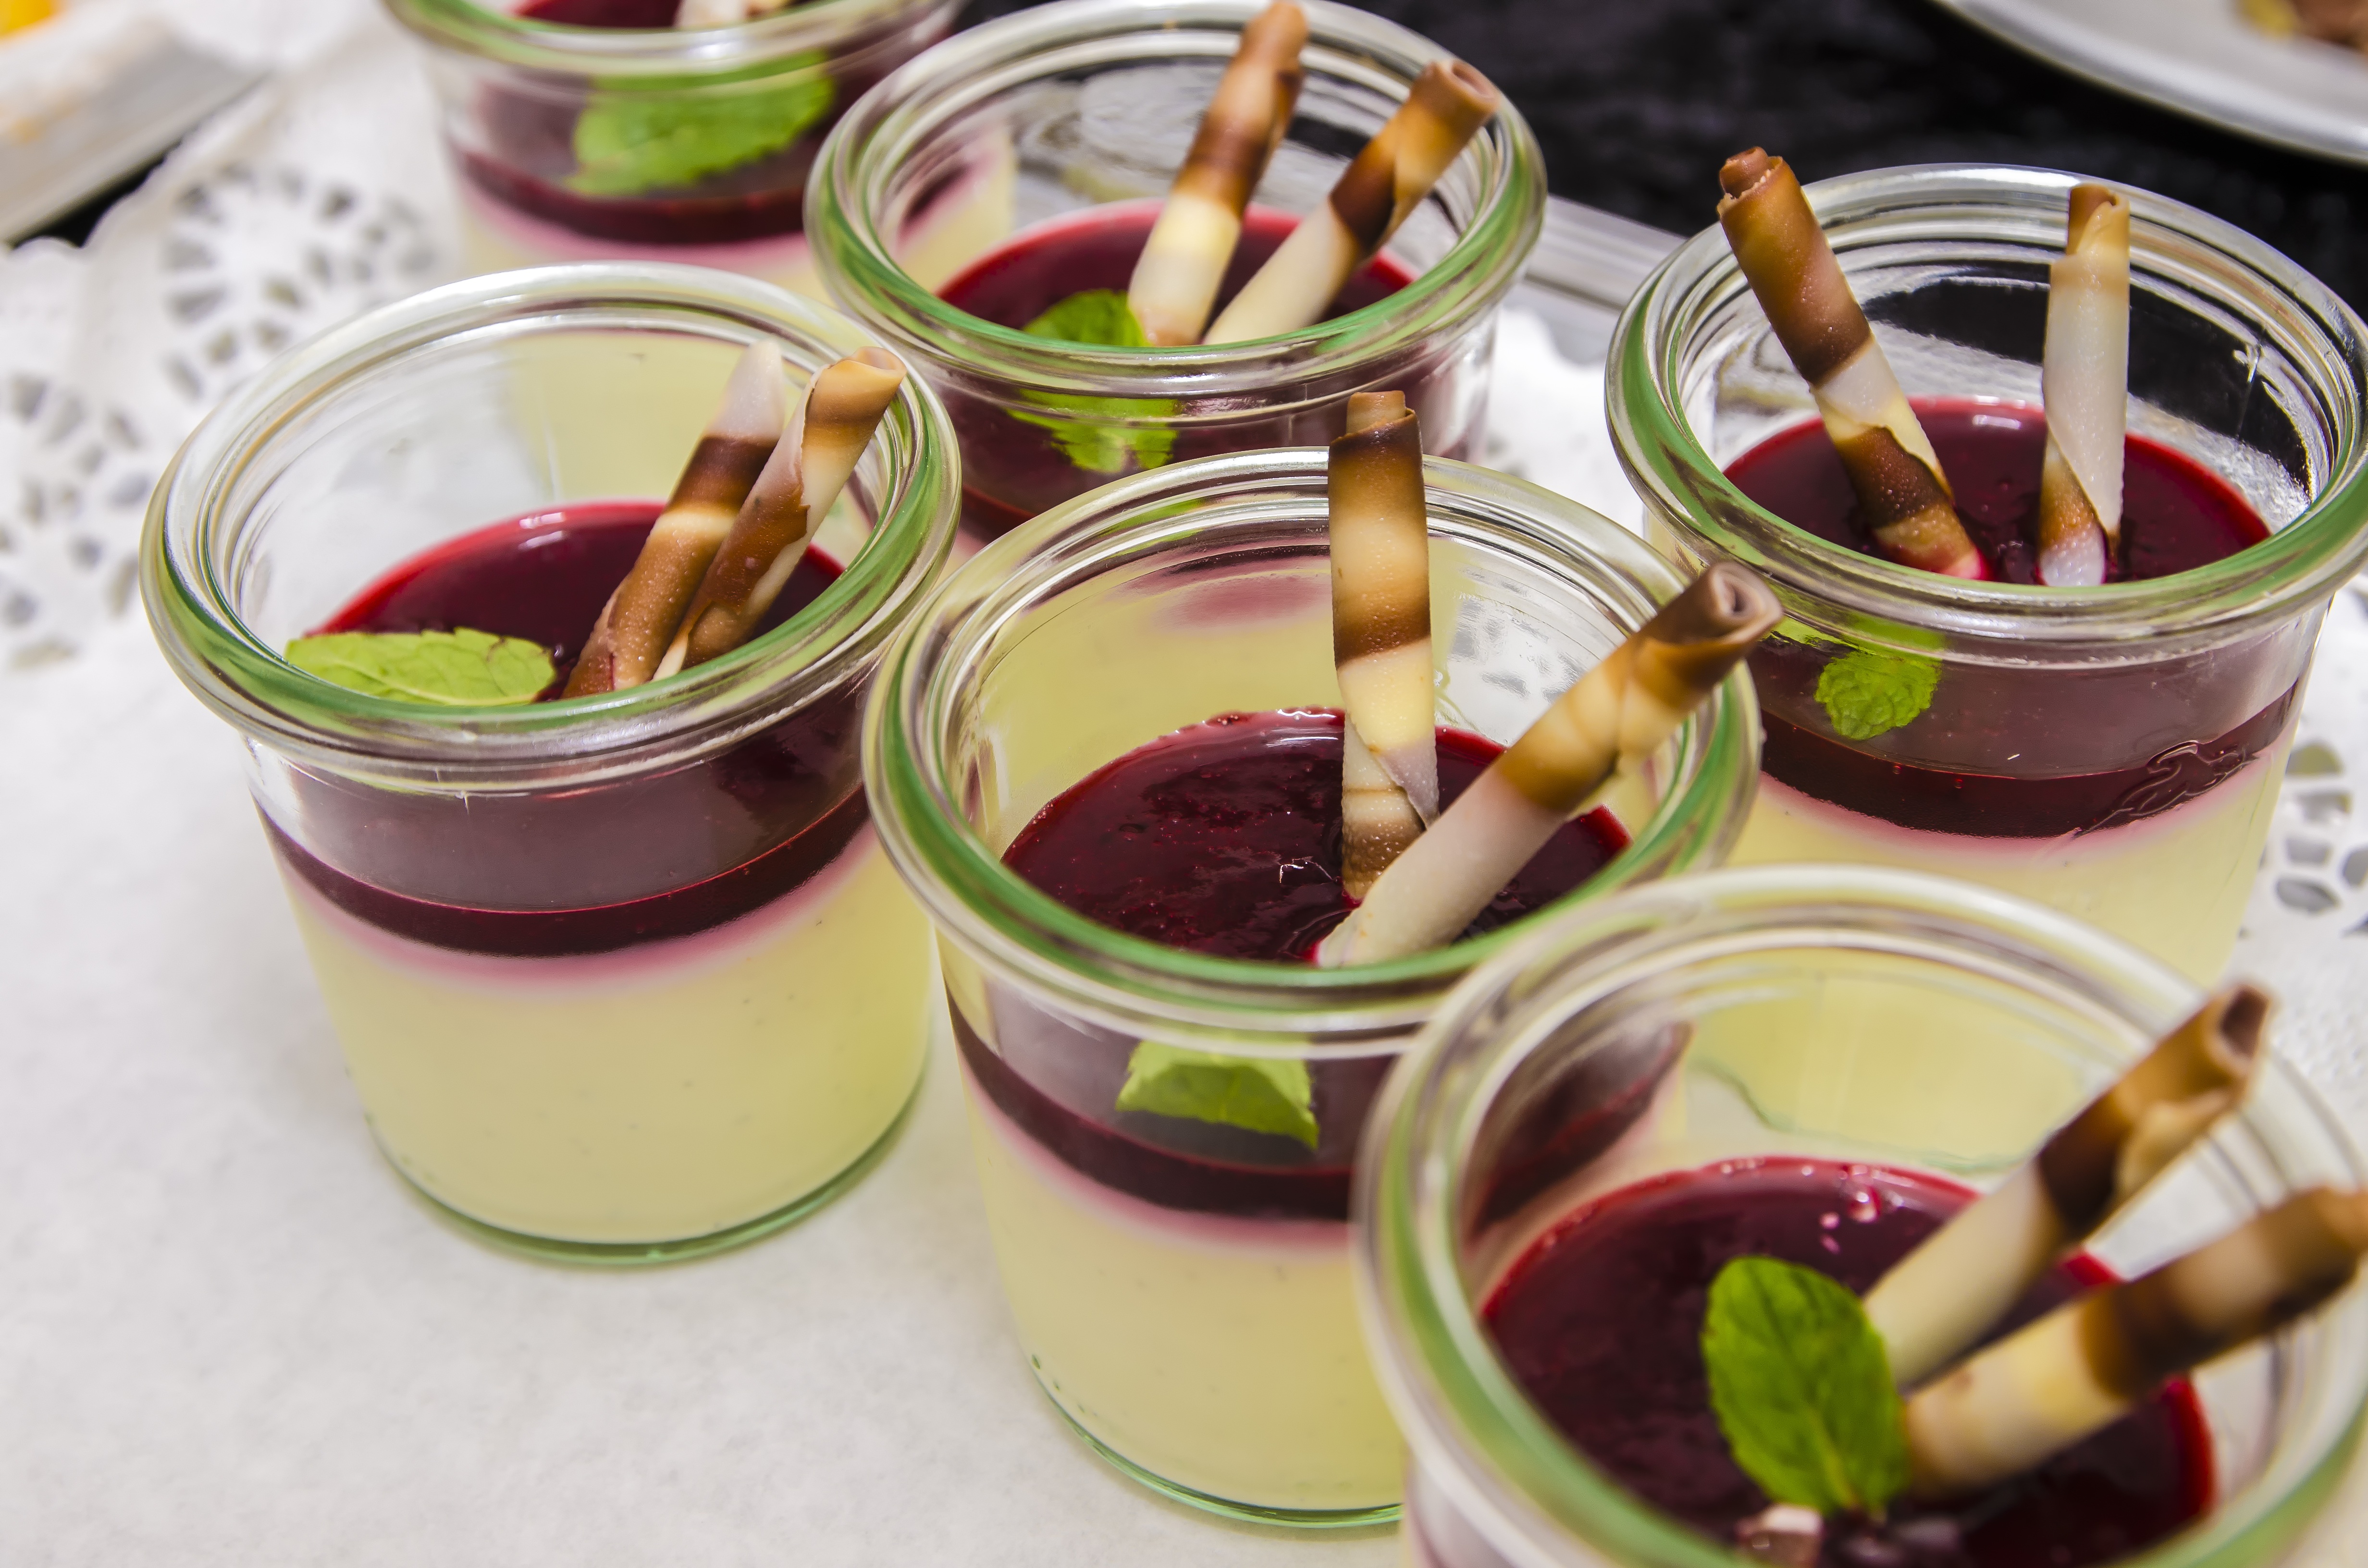
dish, meal, food, produce, dessert, eat, cuisine, delicious